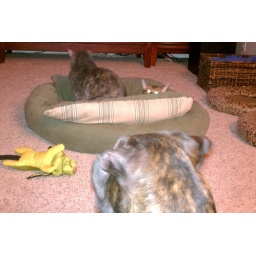
Of course the cats took over the dog bed immediately as theirs...figures (lazer eyes!)